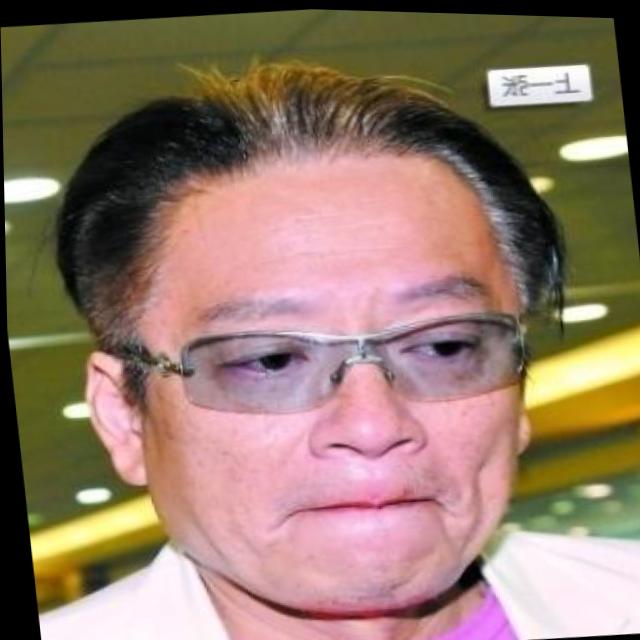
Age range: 45-64